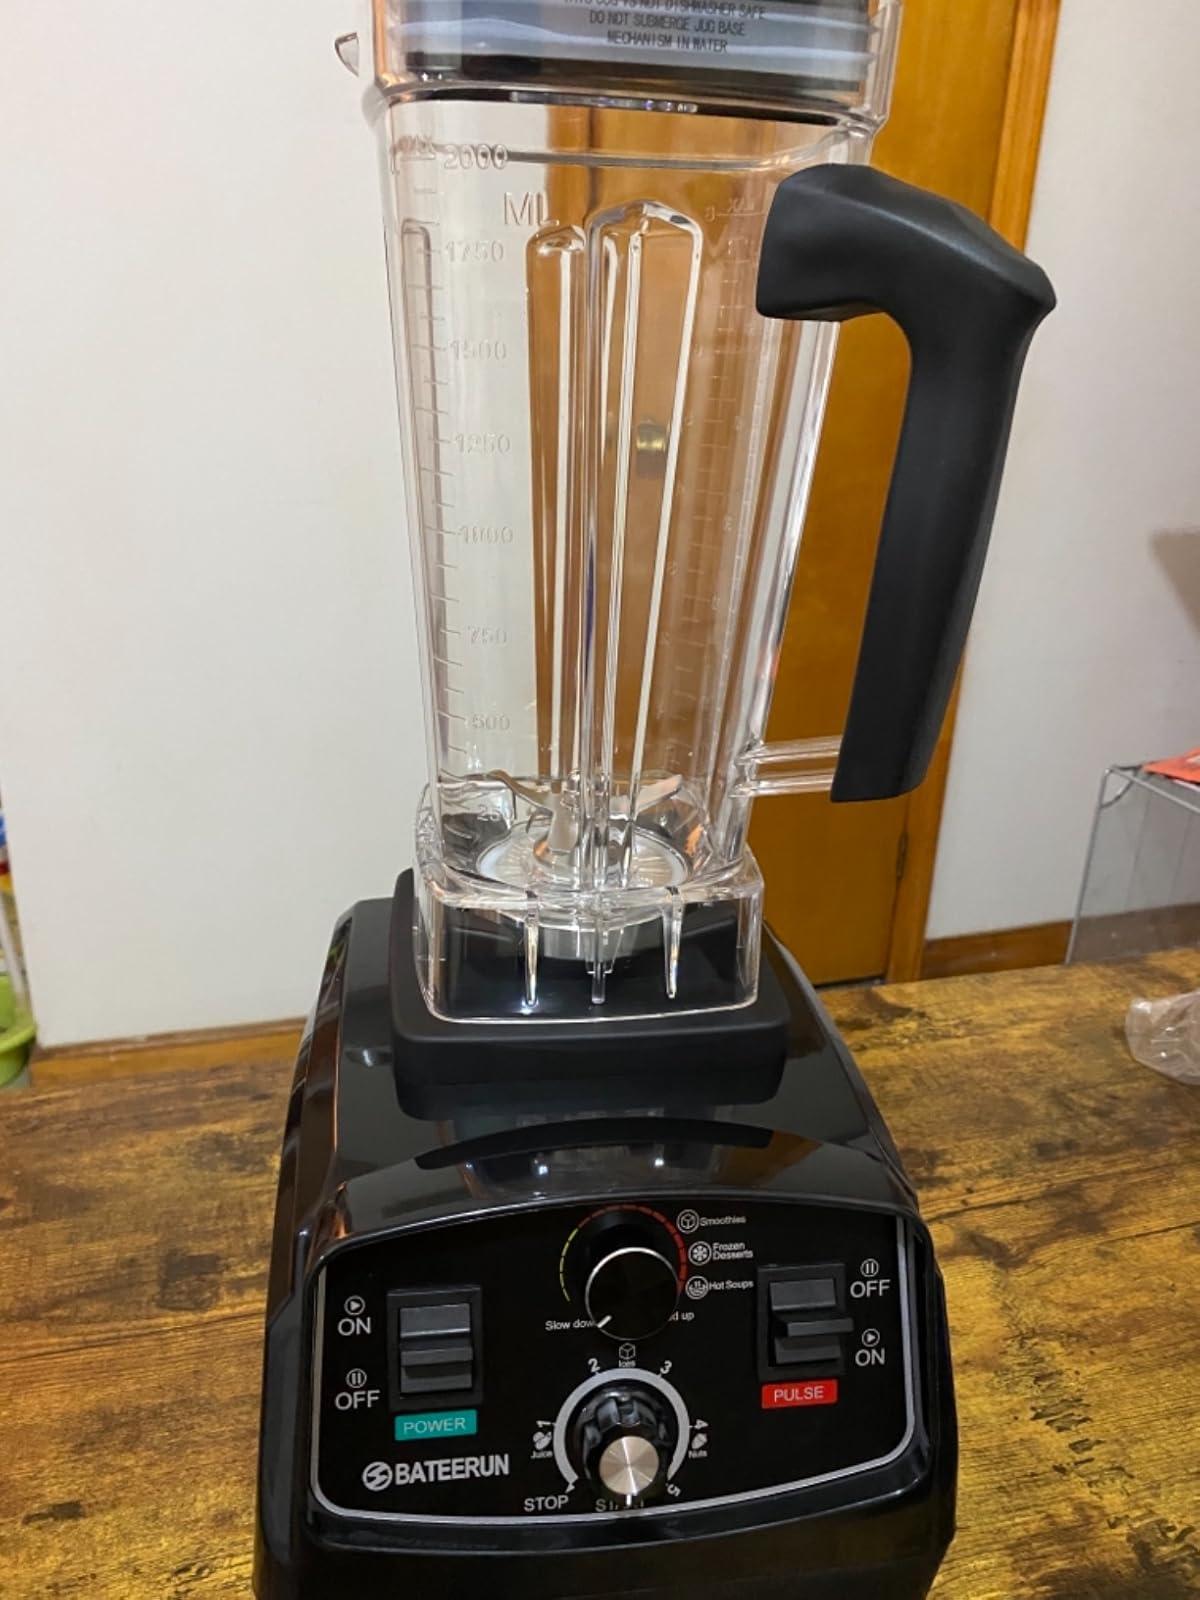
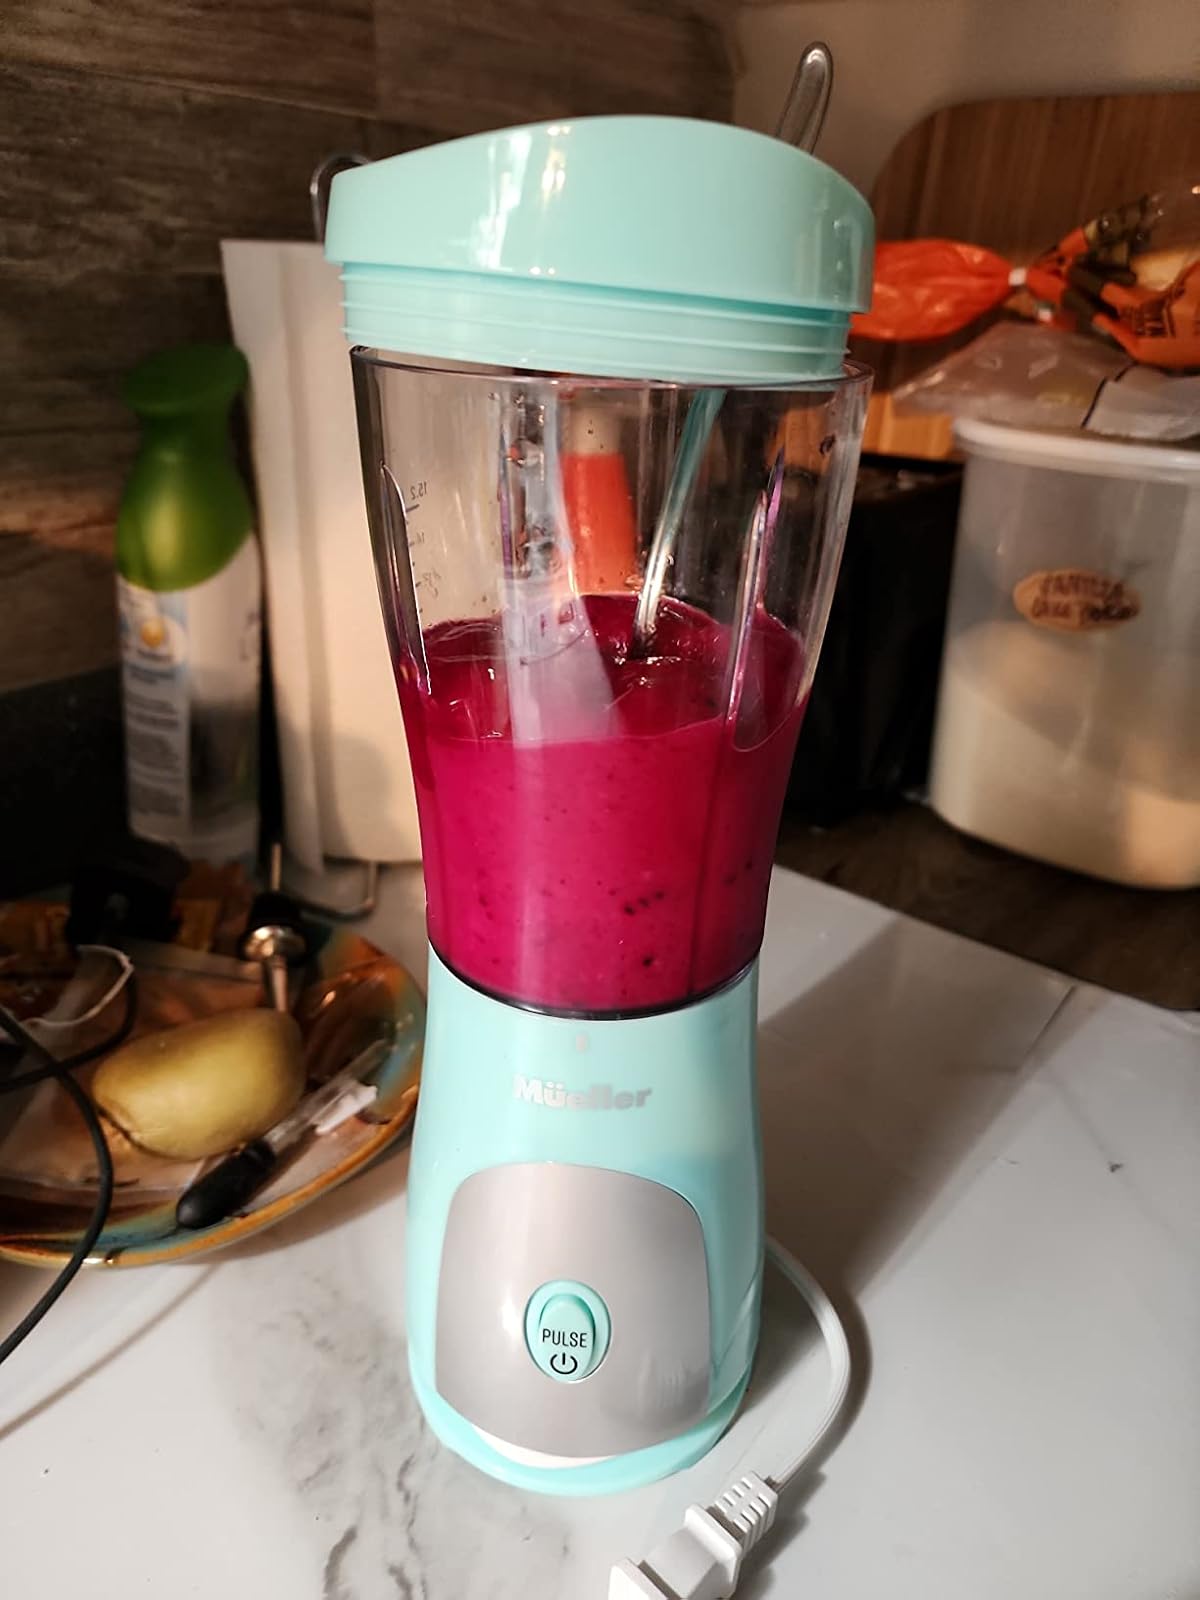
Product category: items_blender
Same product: no